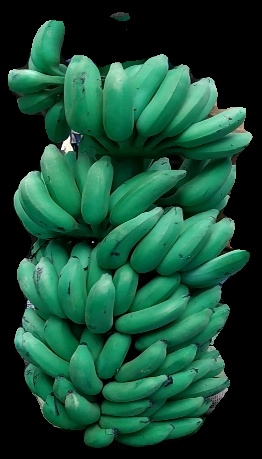
Variety: elakki-bale
Grade: grade1